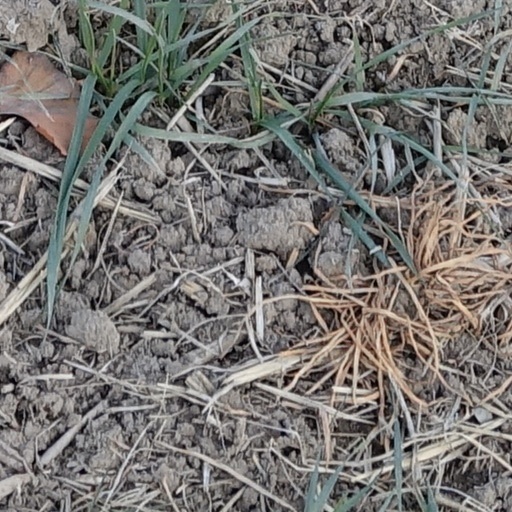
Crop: wheat